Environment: real
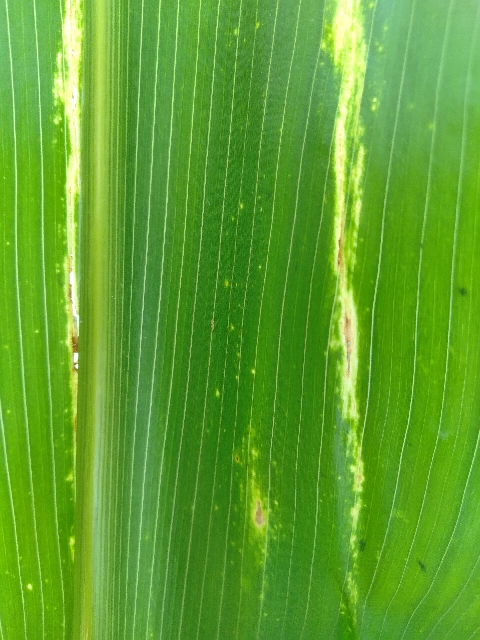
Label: lethal_necrosis